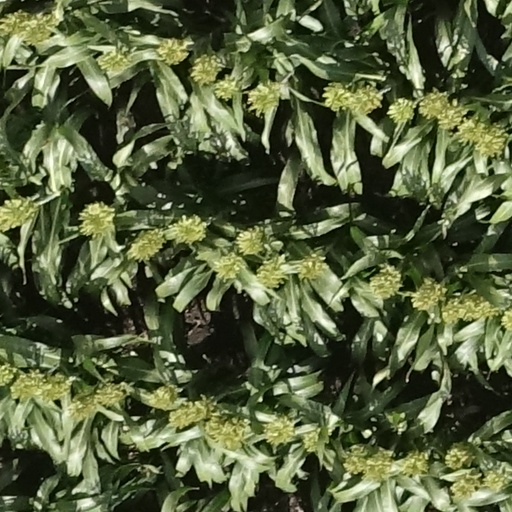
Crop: sorghum